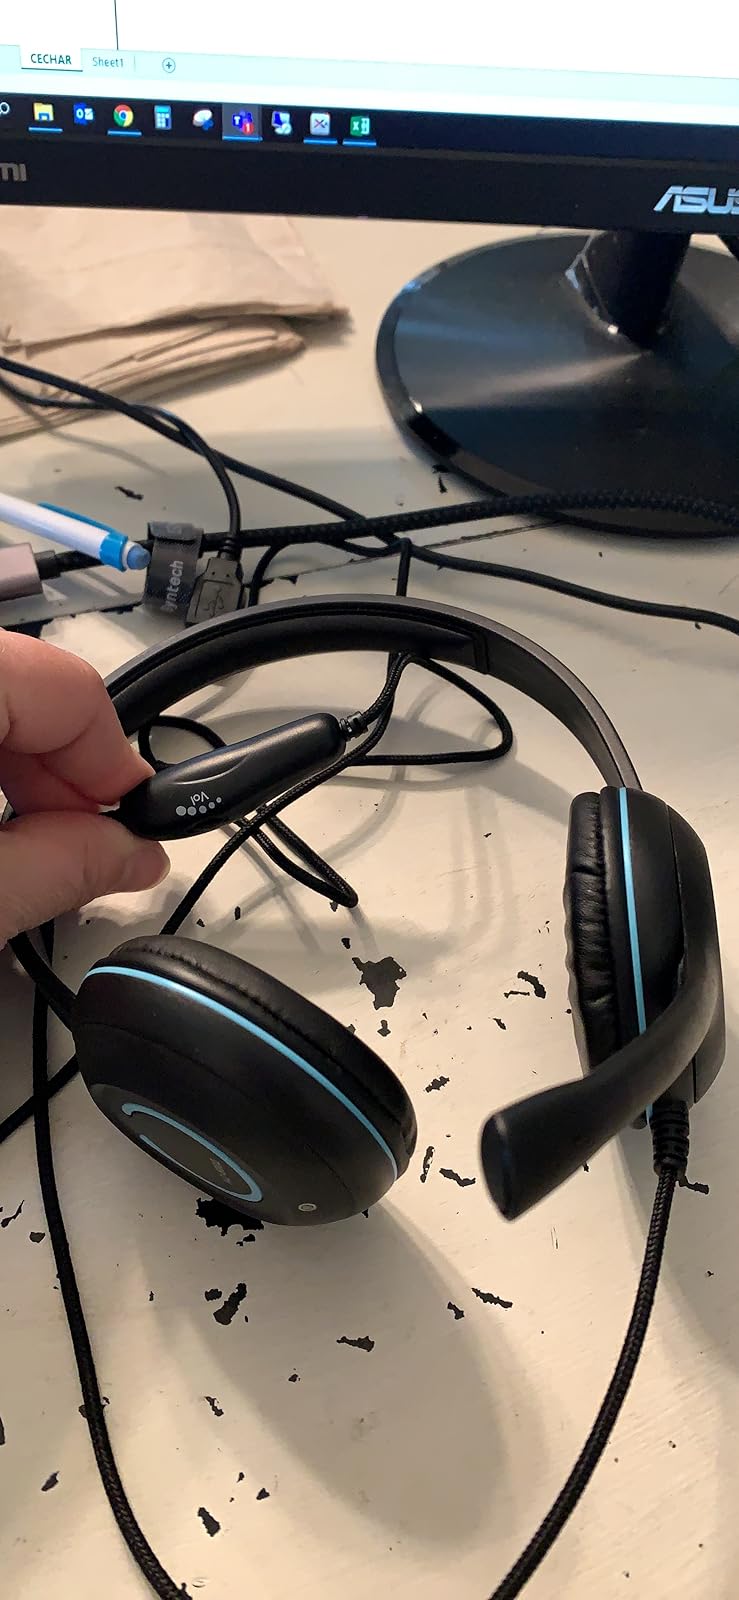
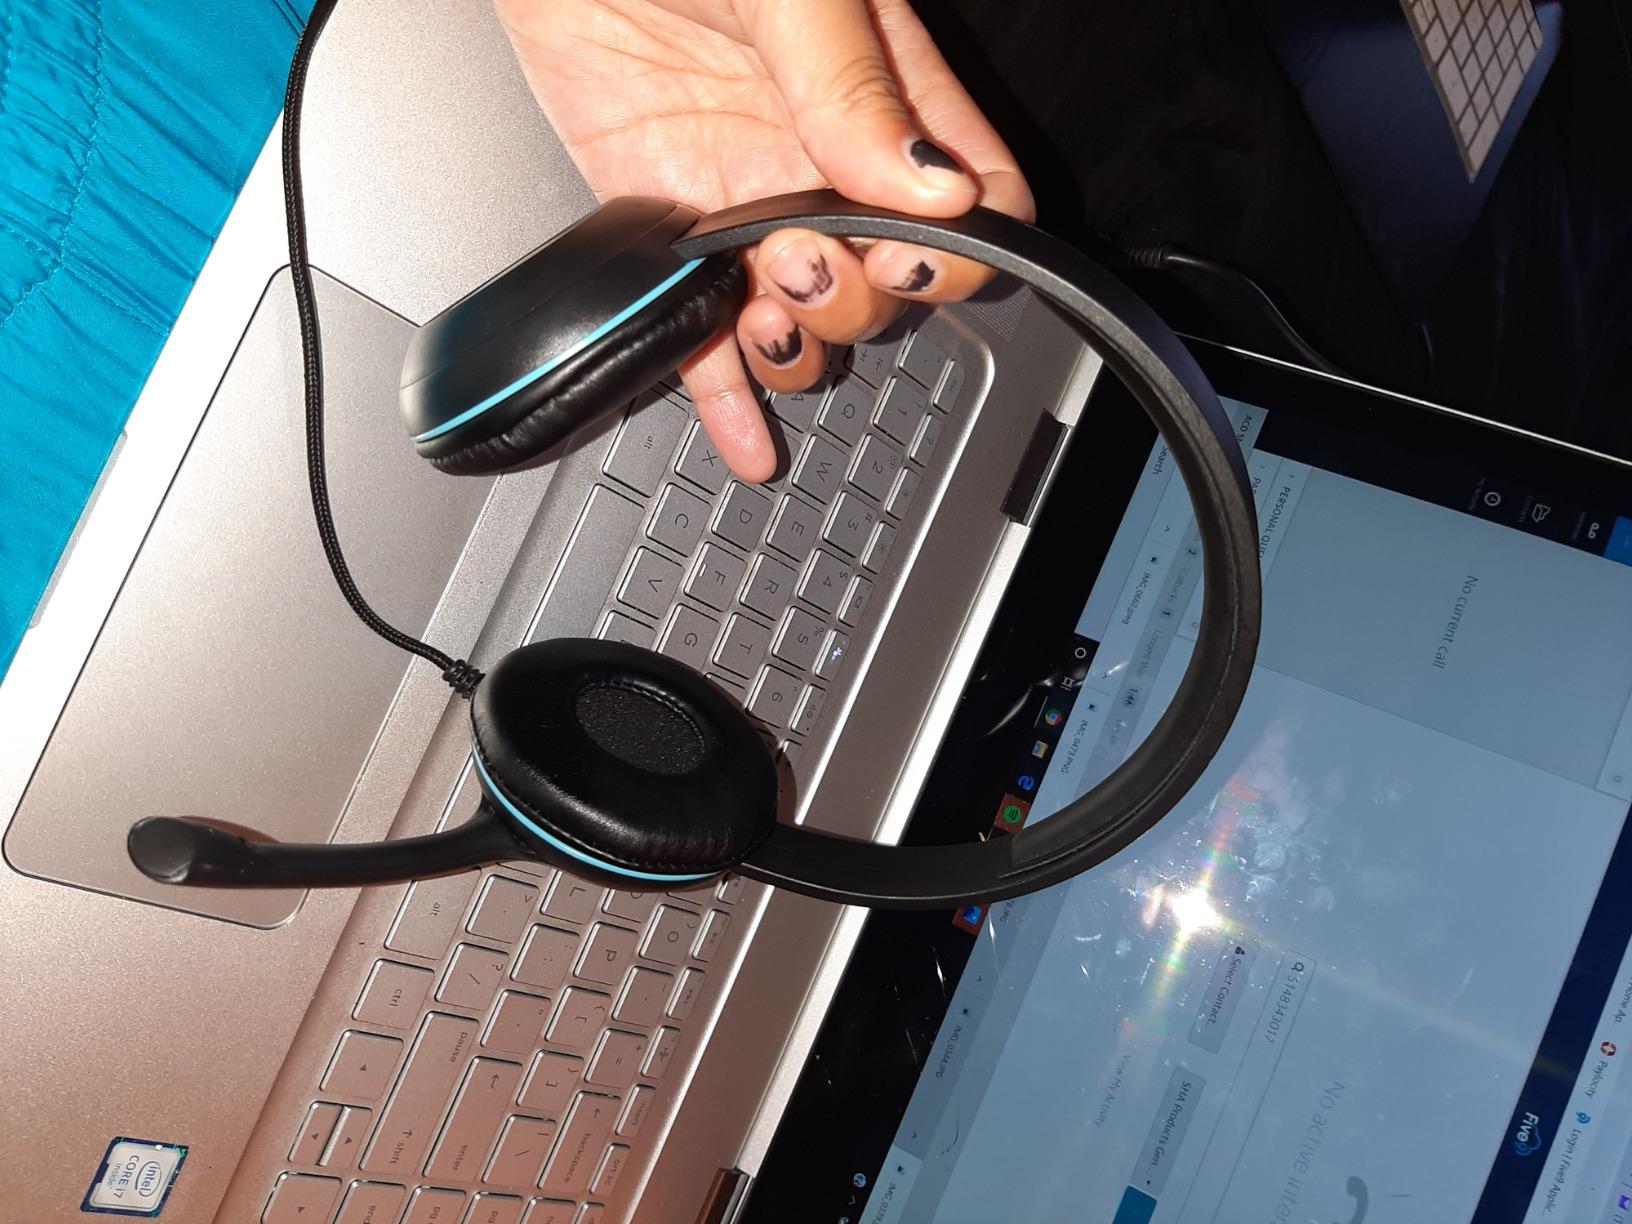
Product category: headphones
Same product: yes